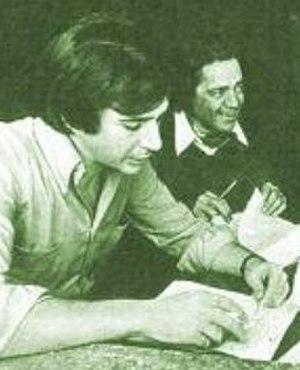
Sergio Renán, né le 30 janvier 1933 à Buenos Aires et mort le 13 juin 2015 dans la même ville, est un acteur et réalisateur argentin ainsi qu'un violoniste.